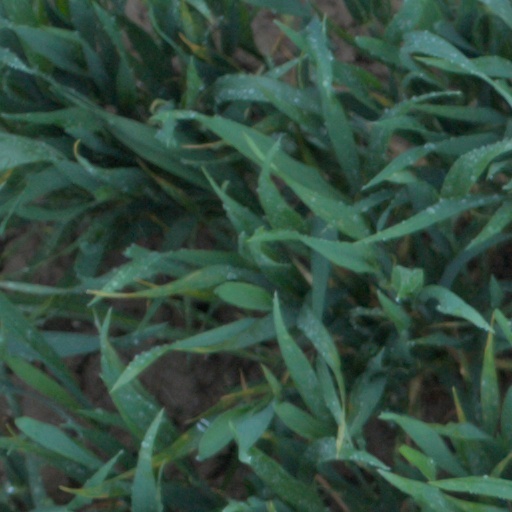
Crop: wheat